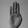
ASL letter: B